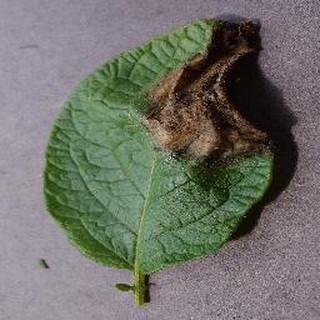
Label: potato_late_blight